Amy Winehouse

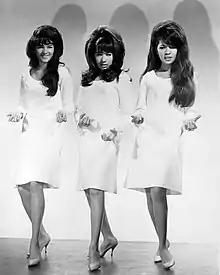
Winehouse was influenced by soul girl groups such as the Ronettes, whose look she imitated.

In January 2011, Winehouse played five dates in Brazil, with opening acts of Janelle Monáe and Mayer Hawthorne. While performing in Florianópolis, Winehouse forgot the lyrics of her songs several times and had to be aided by the public and her band. During the concert, she only drank from a water bottle, but even so, on two occasions, she left the stage in the midst of the show for a period of about five minutes. Upon her return, the crowd showed strong compassion for her and praised Winehouse for continuing the performance. The following month she cut a performance in Dubai short following booing from the audience. Winehouse was reported to be tired, distracted and "tipsy" during the performance.